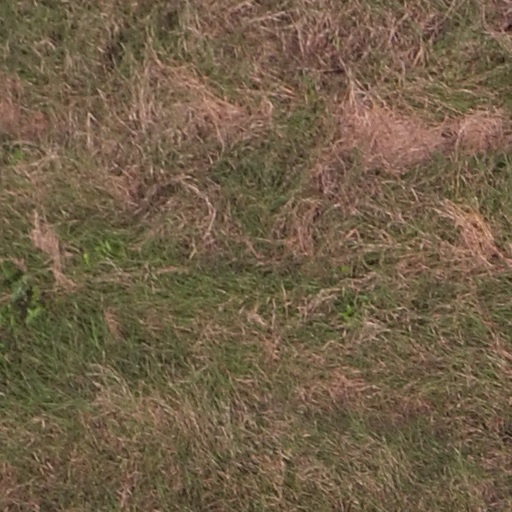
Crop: maize; corn